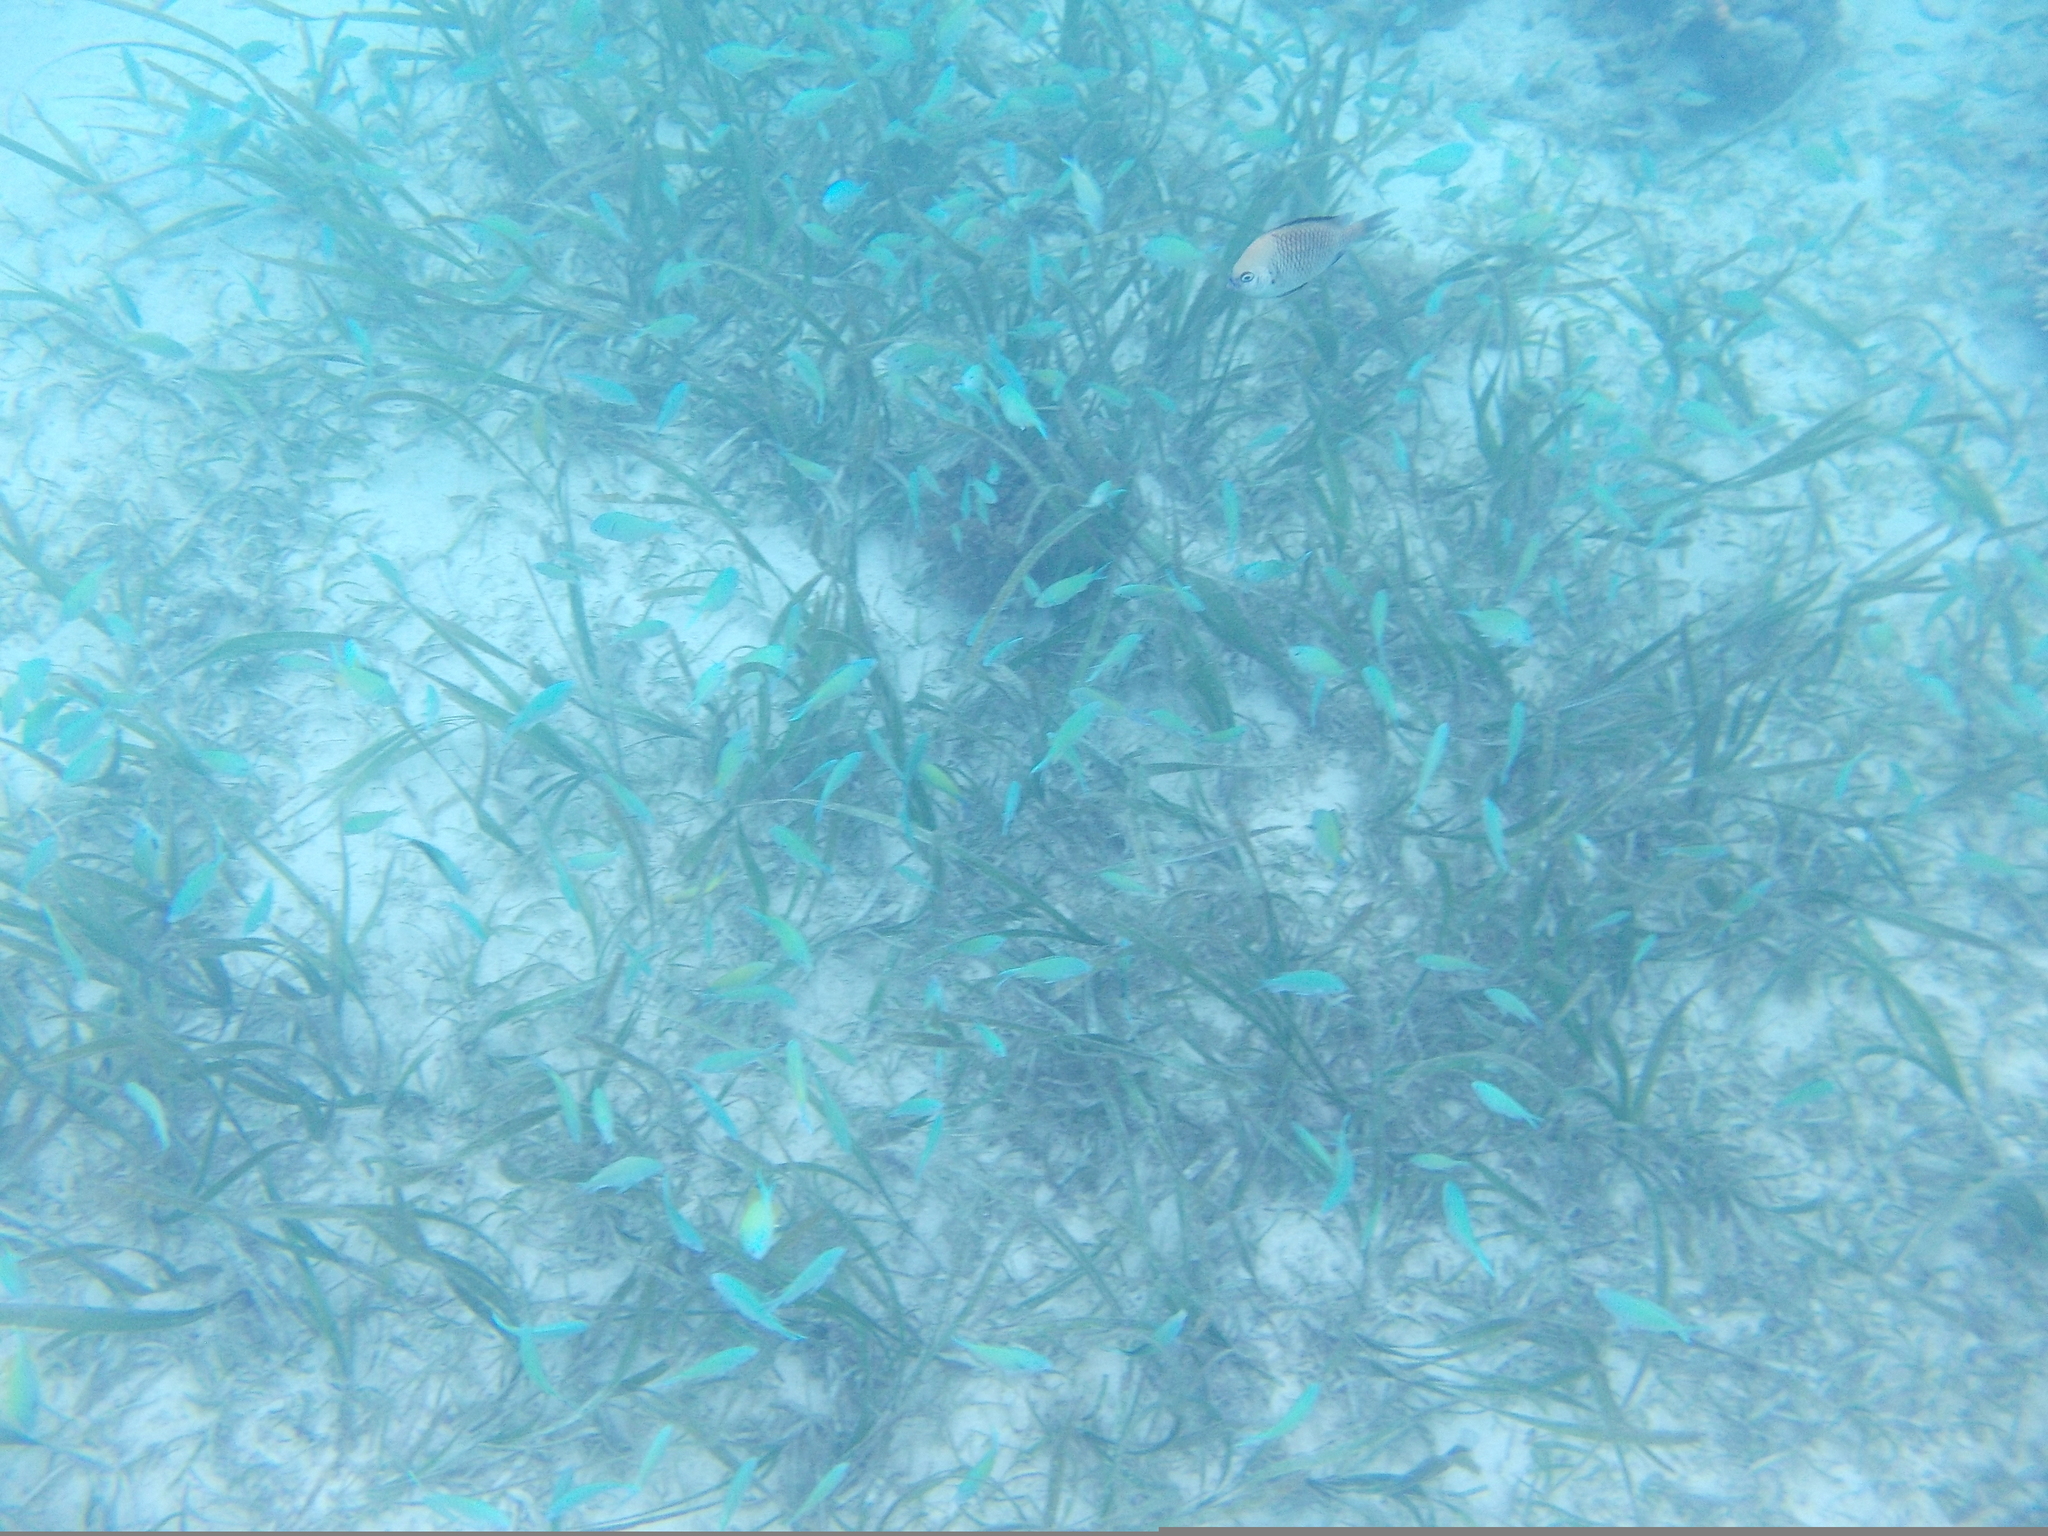
Chromis viridis (Blue-green Chromis)